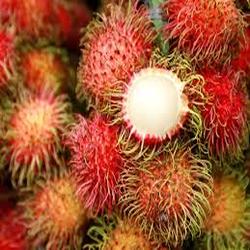
Label: Rambutan